Ralph Siegel

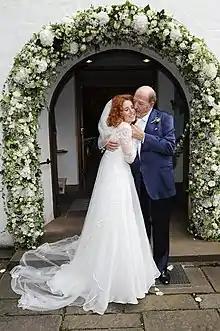
2018 Church wedding of Ralph Siegel and Laura Siegel in the Thomaskirche in Munich-Grünwald

Ralph Siegel's first marriage was to Dunja Siegel from Slovakia in 1975, with whom he had two daughters Giulia Siegel (born 1974) and Marcella Siegel (born 1976). The couple divorced in 1989.